Baháʼí Faith in Asia

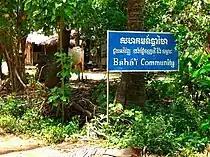
A sign in Battambang, in an area with a high concentration of Baháʼí followers.

The introduction of the Baháʼí Faith in Cambodia first occurred in the 1920s, not long after French Indochina was mentioned by ʻAbdu'l-Bahá as a potential destination for Baháʼí teachers. After sporadic visits from travelling teachers throughout the first half of the 20th century, the first Baháʼí group in Cambodia was established in Phnom Penh in 1956, with the arrival of Baháʼí teachers from India. During the rule of the Khmer Rouge in the late 1970s, all effective contact with the Cambodian Baháʼís was lost. The efforts of Baháʼí teachers working in Cambodian refugee camps in Thailand led to the establishment of Local Spiritual Assemblies among the survivors of the Khmer Rouge's campaign of genocide. The Baháʼí community has recently seen a return to growth, especially in the city of Battambang; in 2009, the city was host to one of 41 Baháʼí regional conferences, and in 2012, the Universal House of Justice announced plans to establish a local Baháʼí House of Worship there. According to a 2010 estimate, Cambodia is home to approximately 10,000 Baháʼís.